Cheyyeru River

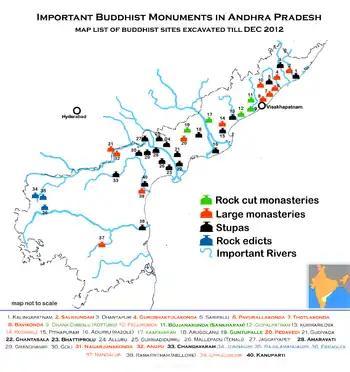
Cheyyeru River has Nandalur Buddhist site on its bank

The Cheyyeru is formed by the confluence of the rivers Bahuda and Puncha that originate in Andhra Pradesh. The two streams join at Rayavaram to form the Cheyyeru which then flows for 87 km before joining the Penneru as a right bank tributary at Gundlamada in the Sidhout taluk of Kadapa district, draining a total area of 7,325 km. The Gunjana river is a tributary of the Cheyyeru and along the Gunjana valley several paleolithic settlements have been discovered. There are several gorges on the river including one after the confluence of its headstreams and the Balarajupalle gorge. The Cheyair series of rocks in the Cudappah rock system of the Eastern Ghats, consisting largely of shales, is named after the Cheyyeru river.